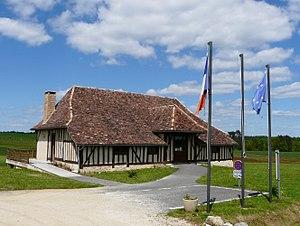
La mairie de Saint-Georges-Blancaneix, Dordogne, France.
Saint-Georges-Blancaneix, également appelée Saint-Georges-de-Blancaneix, est une commune française située dans le département de la Dordogne, en région Nouvelle-Aquitaine.